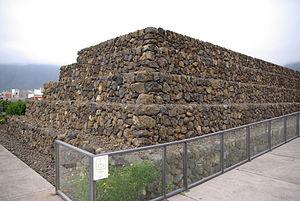
Les pyramides de Güímar se trouvent dans le village de Güímar situé sur la côte est de l’île de Tenerife, de l’archipel des Îles Canaries en Espagne. Il y a six pyramides à marches, dont l'origine est inconnue. Leur construction pourrait remonter au XIXᵉ siècle.